Hilti

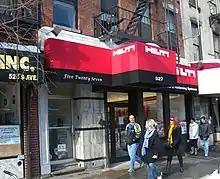
The North American flagship store in New York City

Hilti created its U.S. subsidiary in 1952 and was first headquartered in Stamford, Conn., until 1979, when it moved to Tulsa, Okla., then to Dallas, Texas, in 2015 when it opened a research and development center in Irving, Texas. It has over 3,000 corporate employees, and maintains a direct sales force—an unusual strategy devised to readily reach customers—in all 50 states.